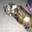
Label: cat